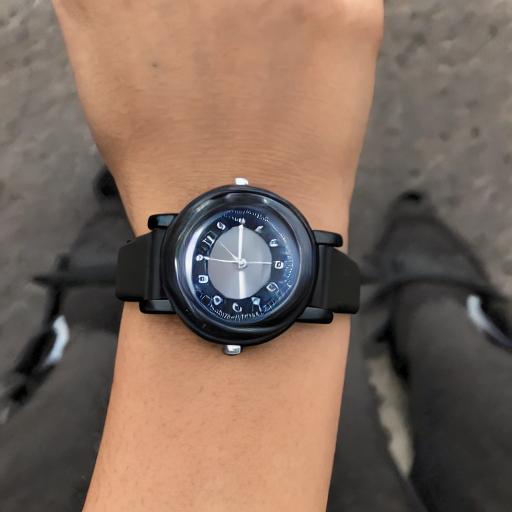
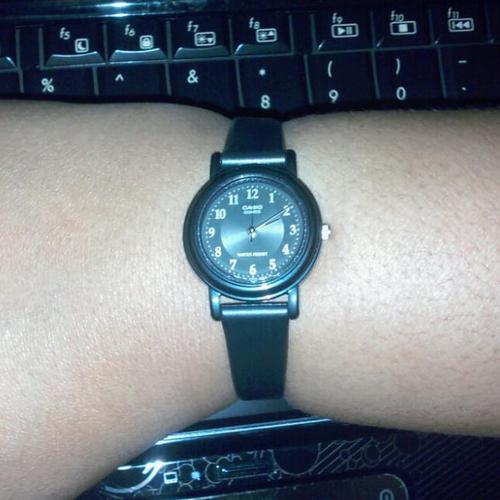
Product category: accessories_watch
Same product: no